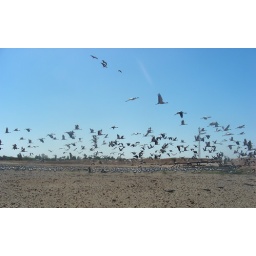
birds in sky